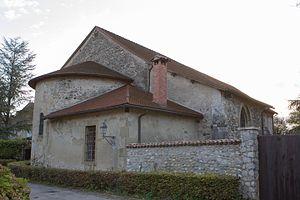
Le prieuré Notre-Dame-du-Gayet de Chirens est un ancien prieuré situé à Chirens, en Isère, dans la région Auvergne-Rhône-Alpes, en France.
Chirens est une commune française située dans le département de l'Isère en région Auvergne-Rhône-Alpes.